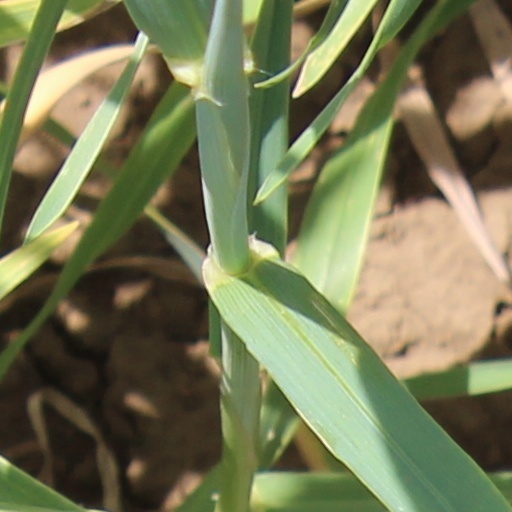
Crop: wheat